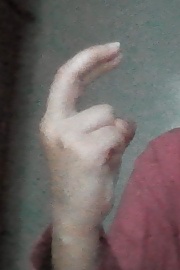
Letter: zay